Bracha L. Ettinger

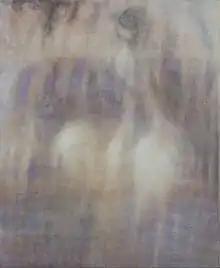
Bracha L. Ettinger, Eurydice, The Graces, Medusa. Oil painting, 2006–2012

Ettinger's art engages in the subjects of trauma, mothers and women during the Shoah and during wars, as well as the feminine in mythology: Eurydice, Medusa, Demeter, Persephone, and matrixial Eros. Her abstract research in painting concerns light and space, which follows Monet and Rothko. Her subjects concern the human condition and the tragedy of war, and her work in this aspect joins artists such as Käthe Kollwitz and Francisco Goya. The painting process engages a space of passage between figures and abstraction, and her attitude to abstraction resonates with the spiritual concerns of Agnes Martin, Emma Kunz and Hilma af Klint. Her notebooks accompany the painting process but are equally artworks.